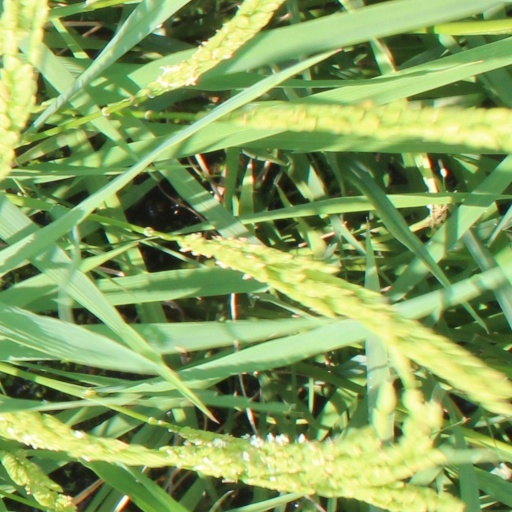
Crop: rice